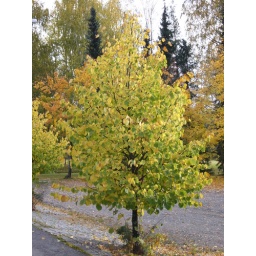
A tree with some yellow and still some green leaves near the railway station. Turenki, Finland.